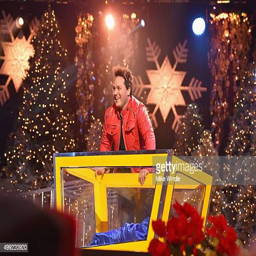
man performs onstage during event